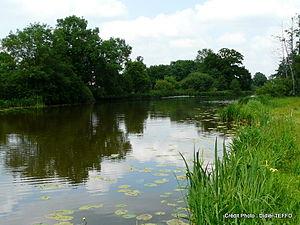
La rivière du Don à Beaujouet (Nozay) (44170)
Nozay est une commune de l'Ouest de la France, dans le département de la Loire-Atlantique, en région Pays de la Loire. Avant la Révolution, elle faisait partie de la Bretagne historique et de la circonscription ecclésiastique et civile dite archidiaconé de la Mée.